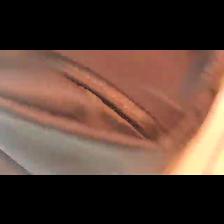
Label: NonHuman